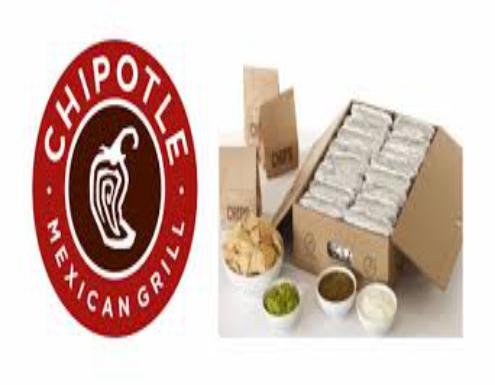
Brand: Chipotle Mexican Grill-1
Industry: Clothes